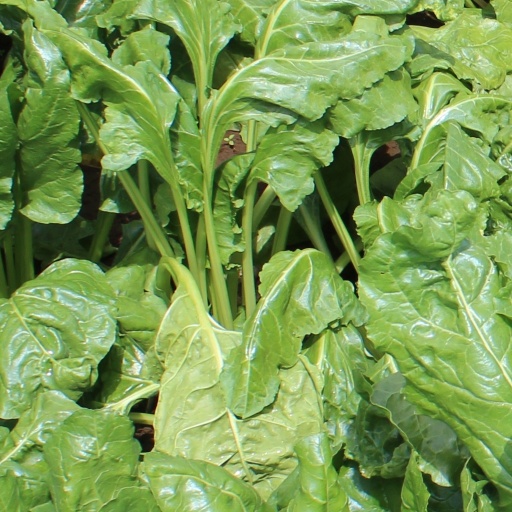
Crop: sugar beet